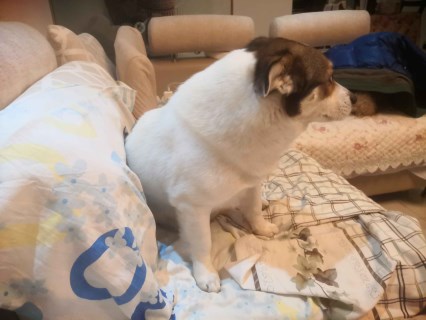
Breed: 3336-n000121-chinese_rural_dog